Air Force Officer Training School

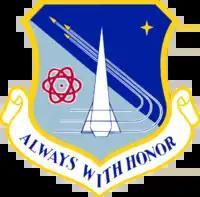
Officer Training School emblem

Officer Training School (OTS) is a United States Air Force and United States Space Force commissioning program located at Maxwell Air Force Base in Montgomery, Alabama.